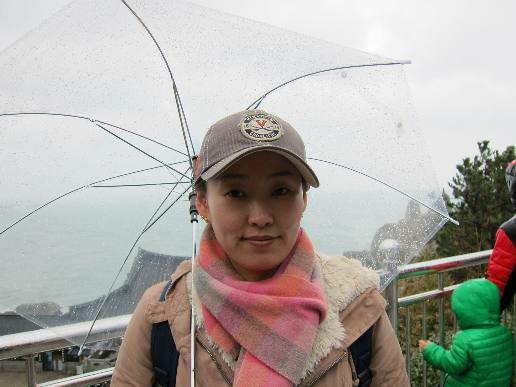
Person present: Yes